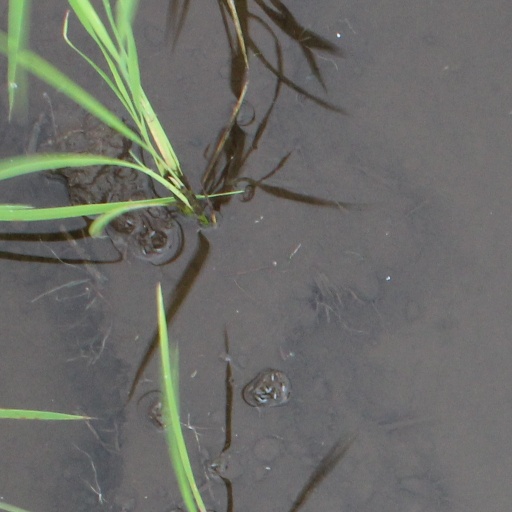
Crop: rice